Michael Tarver

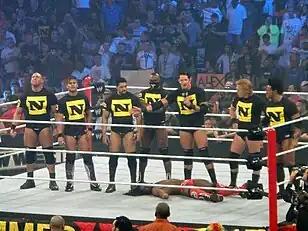
Michael Tarver, after the beat-up of Kofi Kingston, with six others of the original incarnation of The Nexus (L-R): Skip Sheffield, Justin Gabriel, David Otunga, Michael Tarver, Wade Barrett, Heath Slater and Darren Young at SummerSlam.

At the December 9 FCW television tapings, Tarver returned from his injury and defeated Donny Marlow. In 2011, Tarver began mysteriously appearing in the background of backstage segments on both "Raw" and "SmackDown". However, nothing would ultimately come of this and on June 13, 2011, it was announced that Tarver had been released from his contract.